Catholic peace traditions

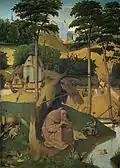
Hieronymous Bosch, Temptation of St. Anthony. Madrid, Prado Museum

It is no coincidence that the appearance of the first monks comes within a few years of Constantine's assumption of power and the alliance of church and empire that he forged. Thomas Merton identified one of the reasons individuals sought out the desert was that they "declined to be ruled by men, but had no desire to rule over others themselves'. Others sought to imitate Jesus' own time spent in the desert.